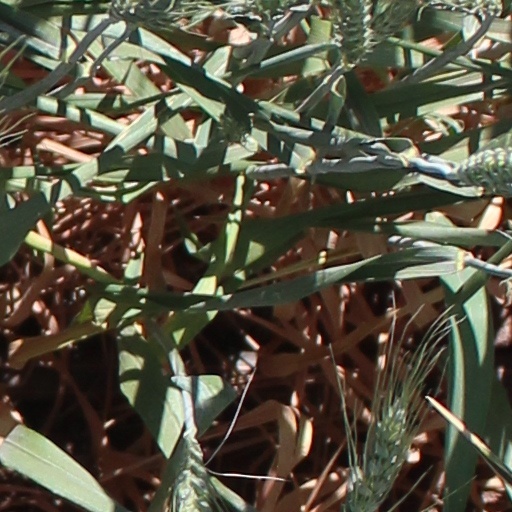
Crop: wheat